Bullock County Courthouse Historic District

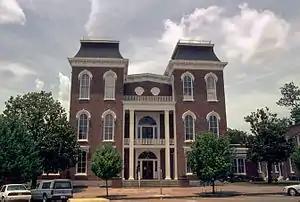

The Bullock County Courthouse Historic District is a historic district in Union Springs, Alabama, United States, which was listed on the National Register of Historic Places in 1976.